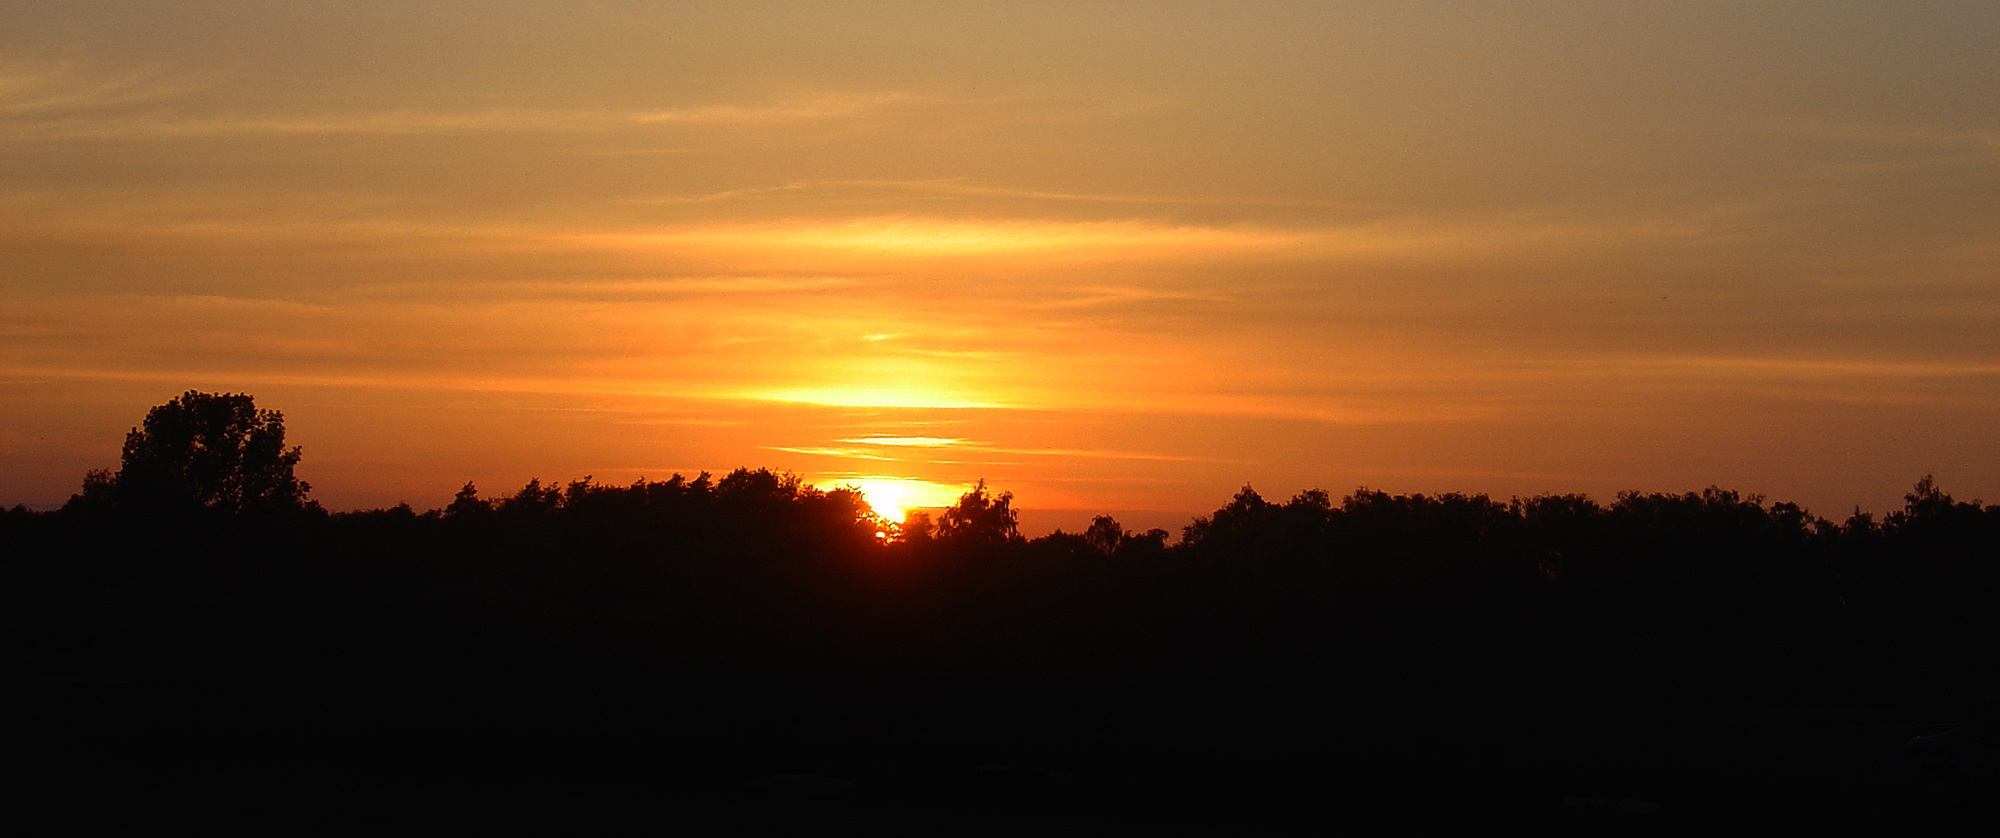
horizon, sky, sun, sunrise, sunset, sunlight, morning, dawn, atmosphere, dusk, evening, orange, red, lichtspiel, abendstimmung, atmospheric, afterglow, evening sky, orange sky, atmospheric phenomenon, red sky at morning